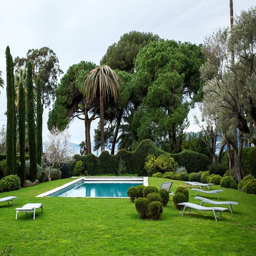
person , listed for $16.48 million , has been in the same family for decades .